Roland Charles

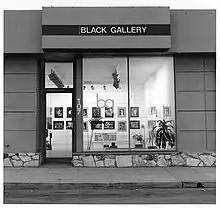
The Black Gallery (1984-1998), dedicated exhibition space for African American photographers, located at 107 Santa Barbara Plaza, Los Angeles, CA.

Roland Charles (August 31, 1938 – May 26, 2000) was an African-American photographer and gallerist, best known for co-founding The Black Photographers of California and its associated exhibition space, the Black Gallery, in Los Angeles, among the first institutions by and for black photographers.